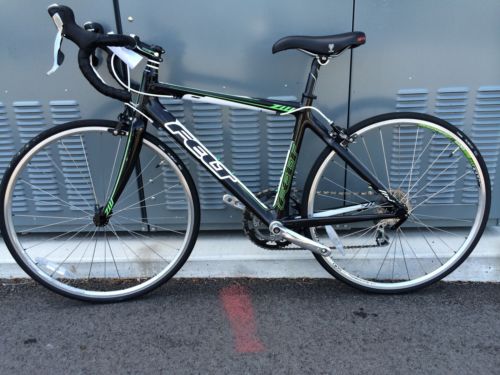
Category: bicycle